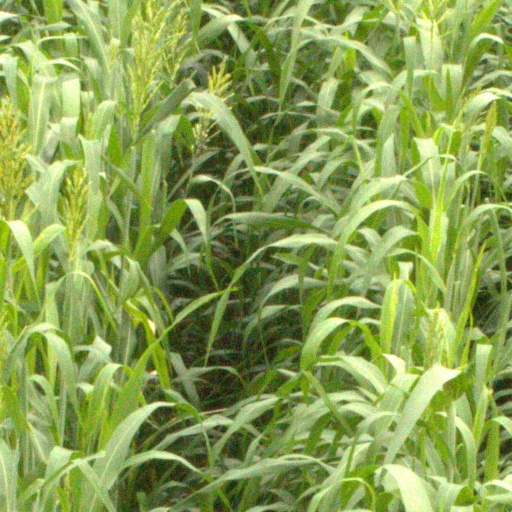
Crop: sorghum